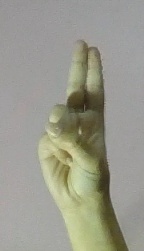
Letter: taa